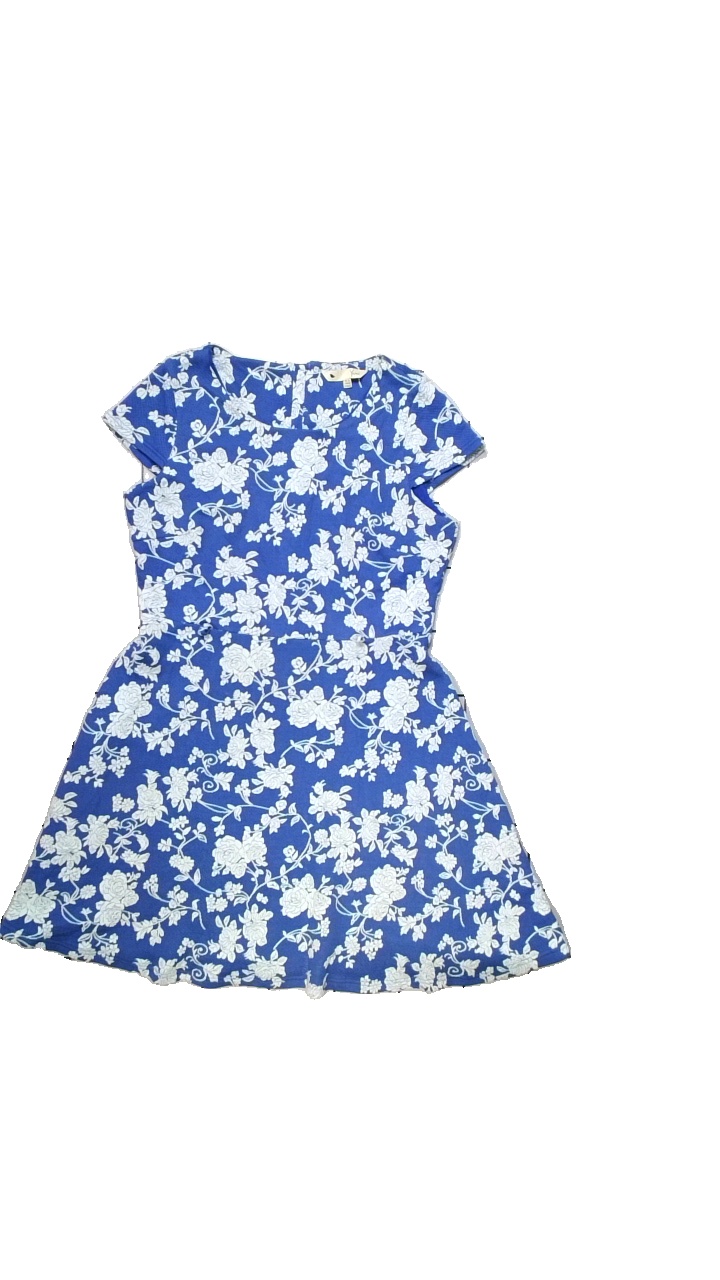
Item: Dress (Ladies)
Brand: Yuni
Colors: Blue, White
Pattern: Other
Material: Shell 53% cotton, 46% polyester, 1% elastane. Lining 95% viscose, 5% elastane
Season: Summer
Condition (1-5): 4
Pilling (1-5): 4
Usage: Reuse
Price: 50-100